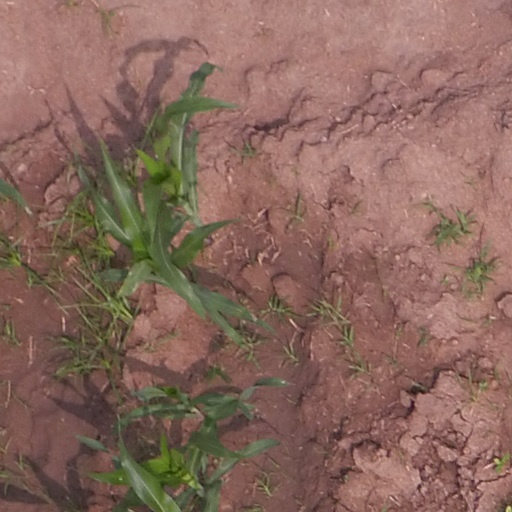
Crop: maize; corn